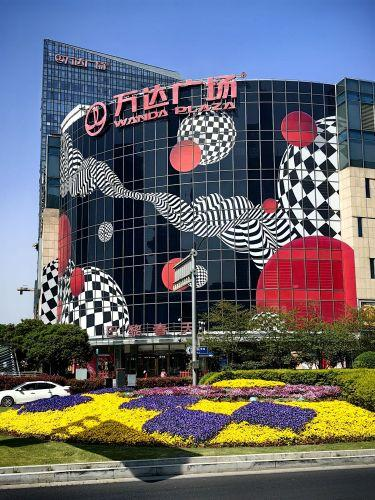
地标名称：万达广场(上海五角场店)
所在城市：上海市·杨浦区